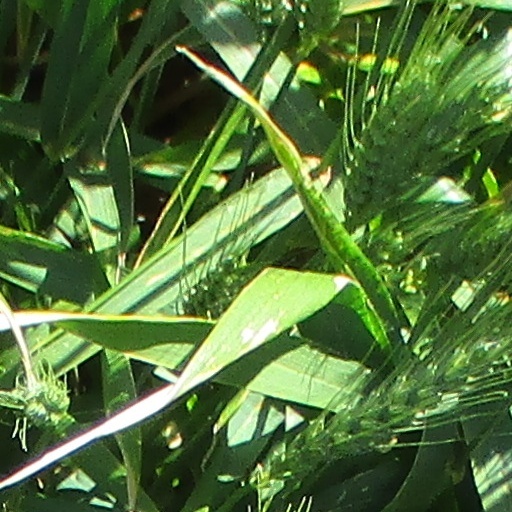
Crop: wheat